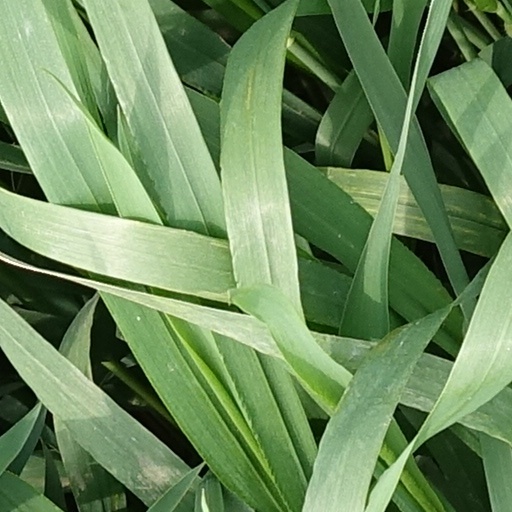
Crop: wheat